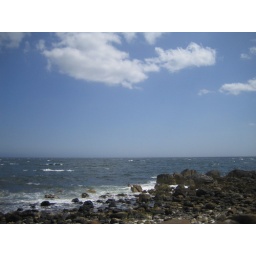
Views from our drive in Northern Ireland taken by Amy out the car window